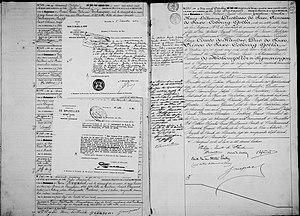
Acte de naissance de la Princesse Joséphine Carola de Belgique (18 octobre 1872) dressé sous l'autorité du Bourgmestre Jules Anspach, Officier d'État civil + mentions additionnelles concernant son titre de Princesse de Belgique et sa nationalité belge.
Par ordre chronologique, les actes d'état civil de la famille royale belge sont :
Joséphine Carola Marie Albertine de Belgique, princesse de Belgique, princesse de Saxe-Cobourg et Gotha et duchesse en Saxe, est la fille de Philippe de Belgique, comte de Flandre, frère du roi Léopold II, et de la princesse Marie de Hohenzollern-Sigmaringen.